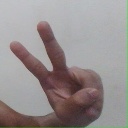
अक्षर: ऐ